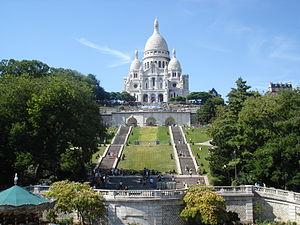
Le square Louise-Michel est un square du 18ᵉ arrondissement de Paris, dans le quartier des Grandes-Carrières.
La basilique du Sacré-Cœur de Montmartre, dite du Vœu national, située au sommet de la butte Montmartre, dans le quartier de Clignancourt du 18ᵉ arrondissement de Paris, est un édifice religieux parisien majeur, « sanctuaire de l'adoration eucharistique et de la miséricorde divine » et propriété de l'archidiocèse de Paris.
Plusieurs basiliques ont été érigées basilique du Sacré-Cœur en référence au Sacré-Cœur, dont :